History of Rijeka

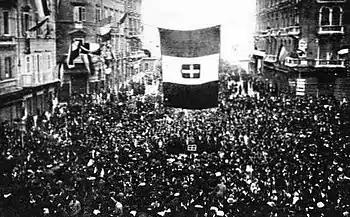
Residents of Fiume, now Rijeka, Croatia, cheering the arrival of Gabriele D'Annunzio and his "Legionari" in September 1919. The Italians claimed Fiume on the principle of self-determination, disregarding its mainly Slavic suburb of Susak.

During the Hungarian revolution of 1848, when Hungary tried to gain independence from Austria, Rijeka was captured by the Croatian troops (loyal to Austria) commanded by Ban Josip Jelačić. The city was then annexed directly to Croatia, although it did keep a degree of autonomy.